Pterostylis amabilis

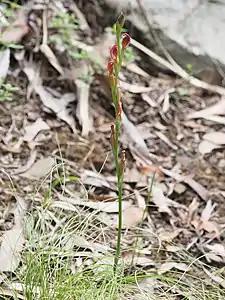
Habit in the New England National Park

"Pterostylis amabilis" is a terrestrial, perennial, deciduous, herb with an underground tuber and when not flowering, a rosette of three to five bright green, broad egg-shaped leaves which lie flat on the ground. Each leaf is long and wide. Flowering plants have up to ten well-spaced flowers long and wide borne on a thin, wiry spike high. Up to five leaf rosettes are arranged on the side of the flowering spike. The flowers are bright reddish-brown and white and usually up to four are open at once. The dorsal sepal and petals are fused, forming a hood or "galea" over the column. The galea has an inflated shape near its base and rough surface. The lateral sepals are erect, held closely against the galea with thread-like tips about long that do not project as far as the top of the galea. The sinus between the bases of the lateral sepals bulges forward and curves inward at the top. The labellum is not visible from outside the intact flower. Flowering occurs mainly in February and March.